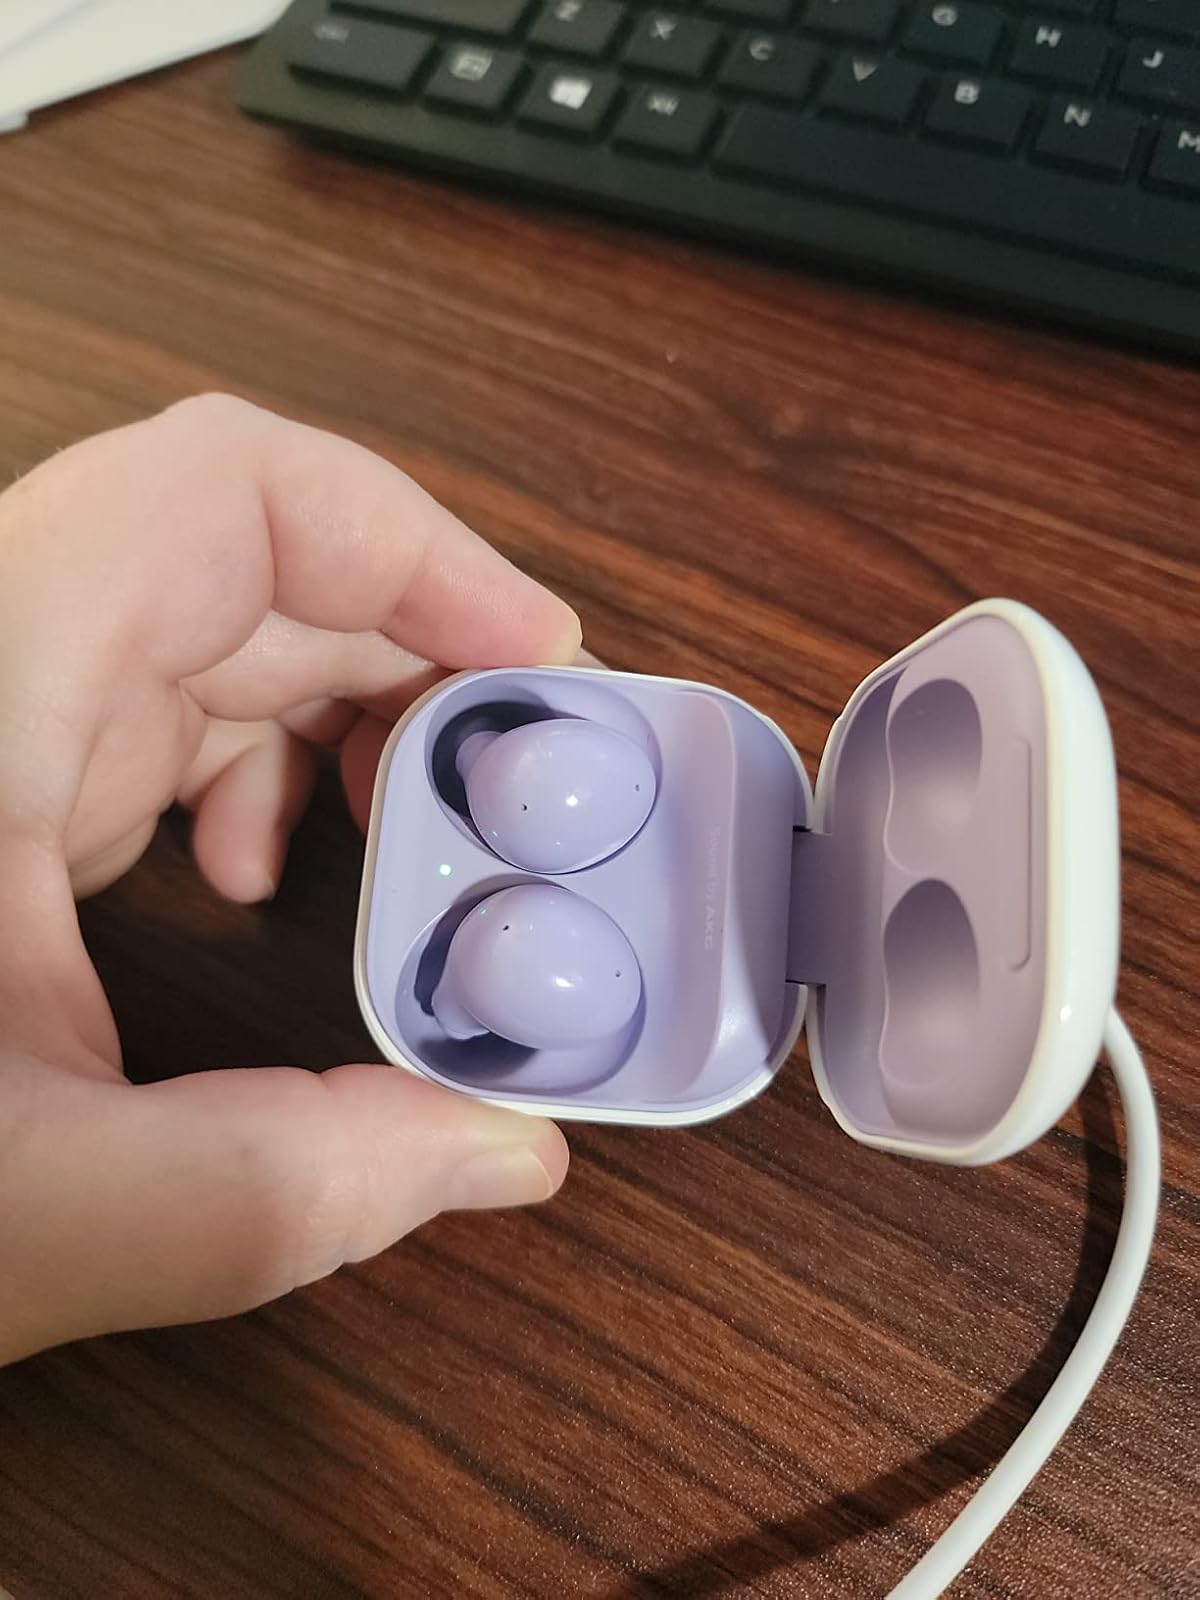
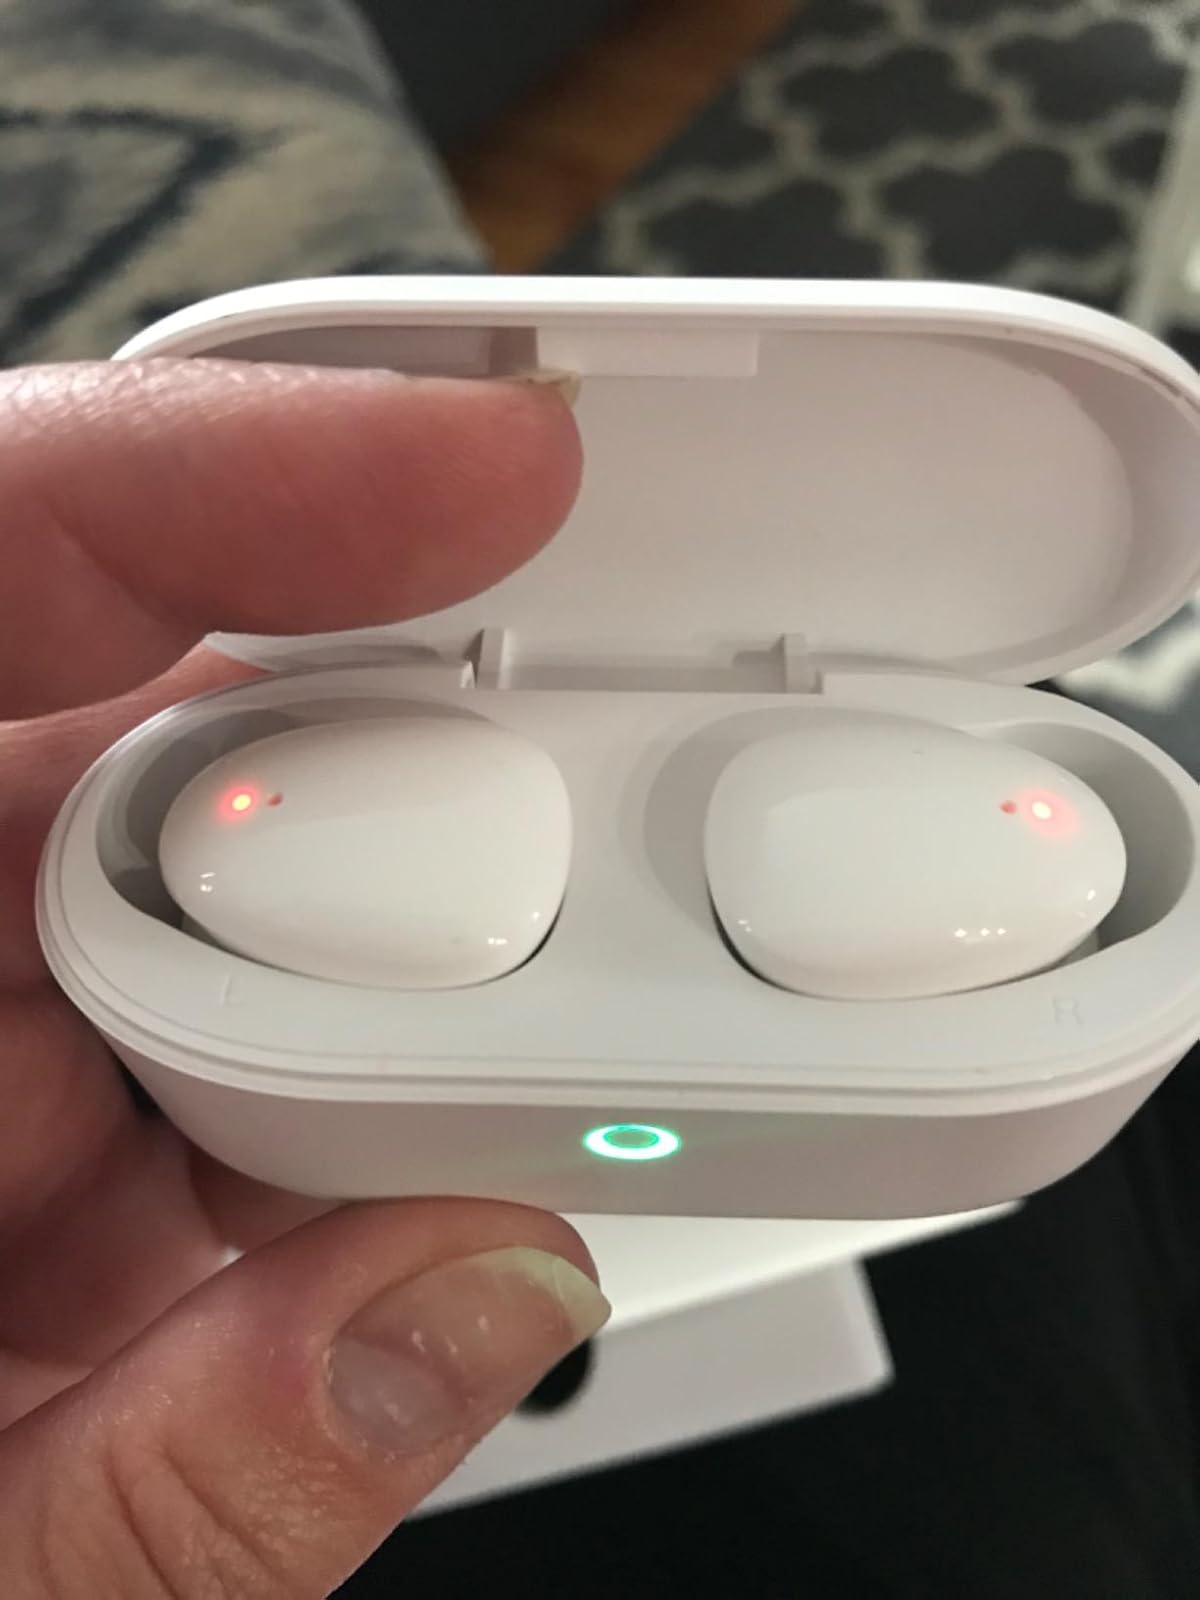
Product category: earbuds
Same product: no